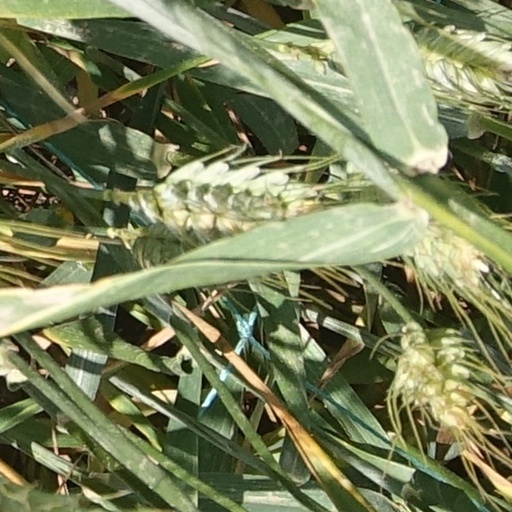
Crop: wheat